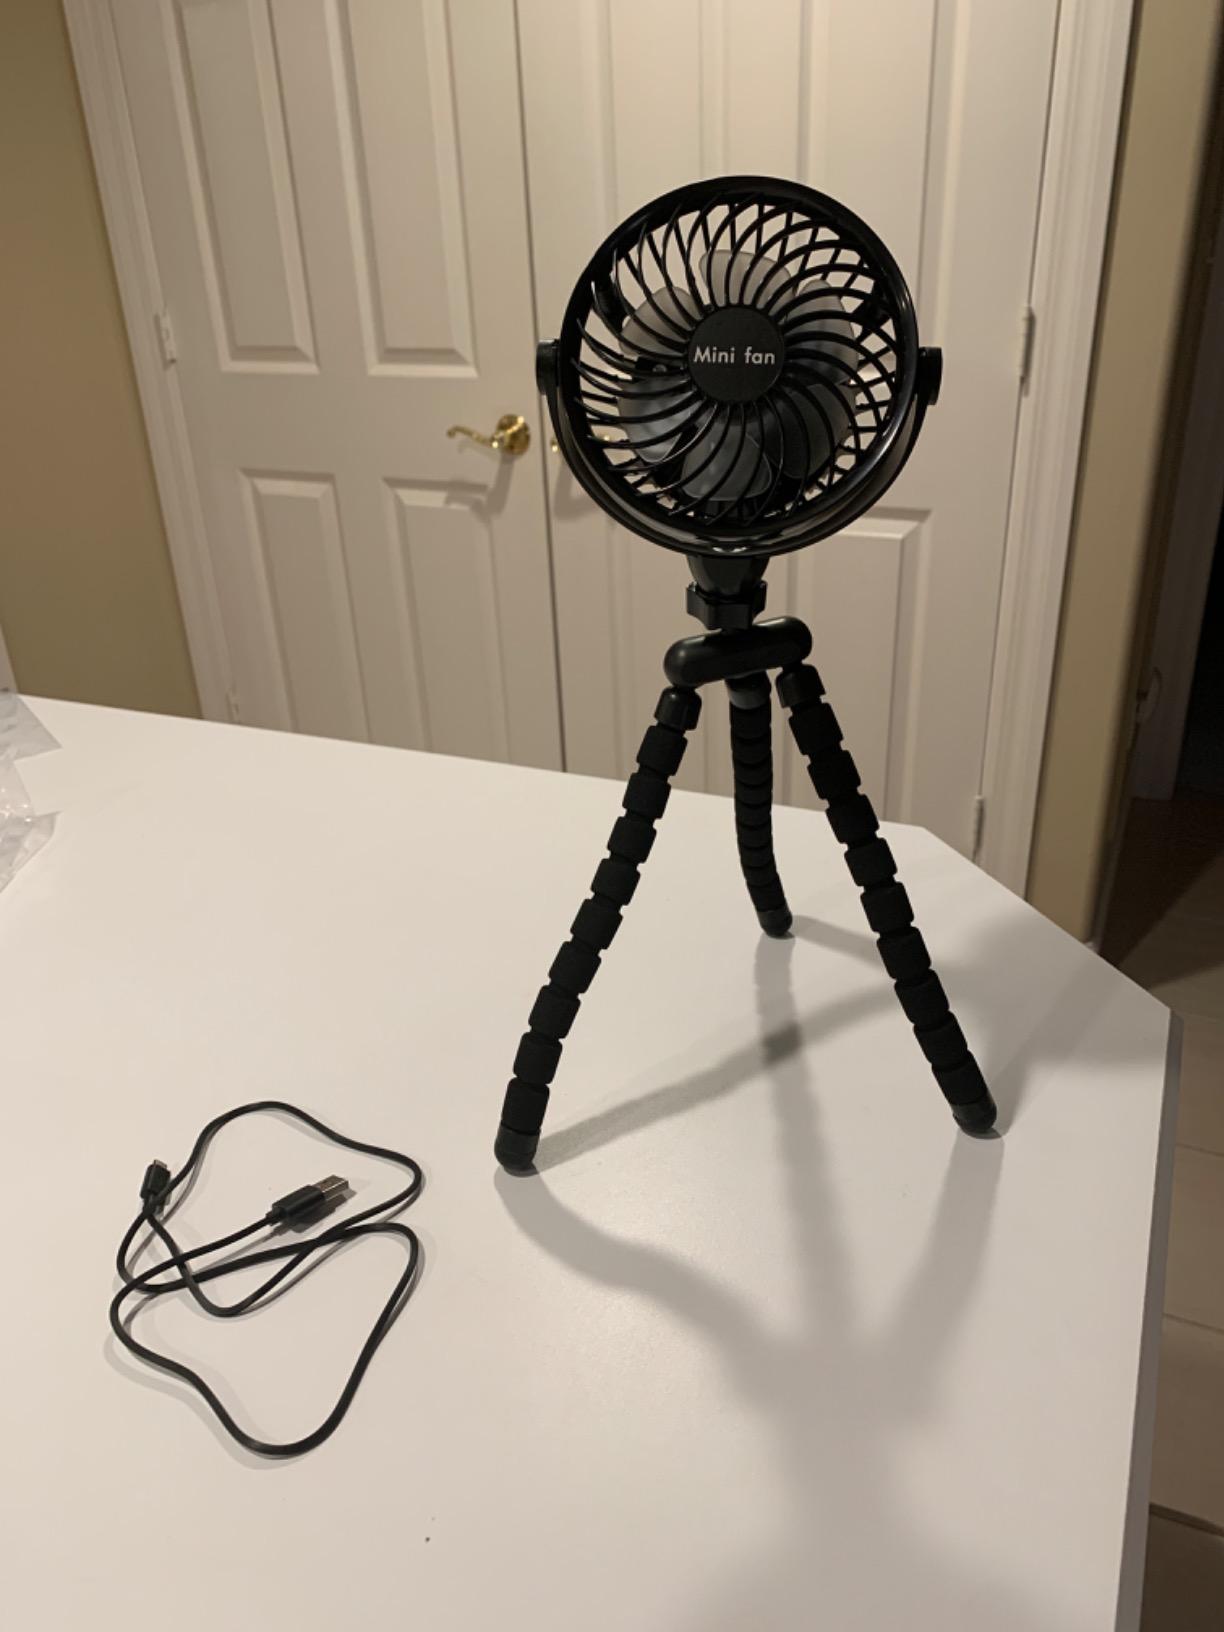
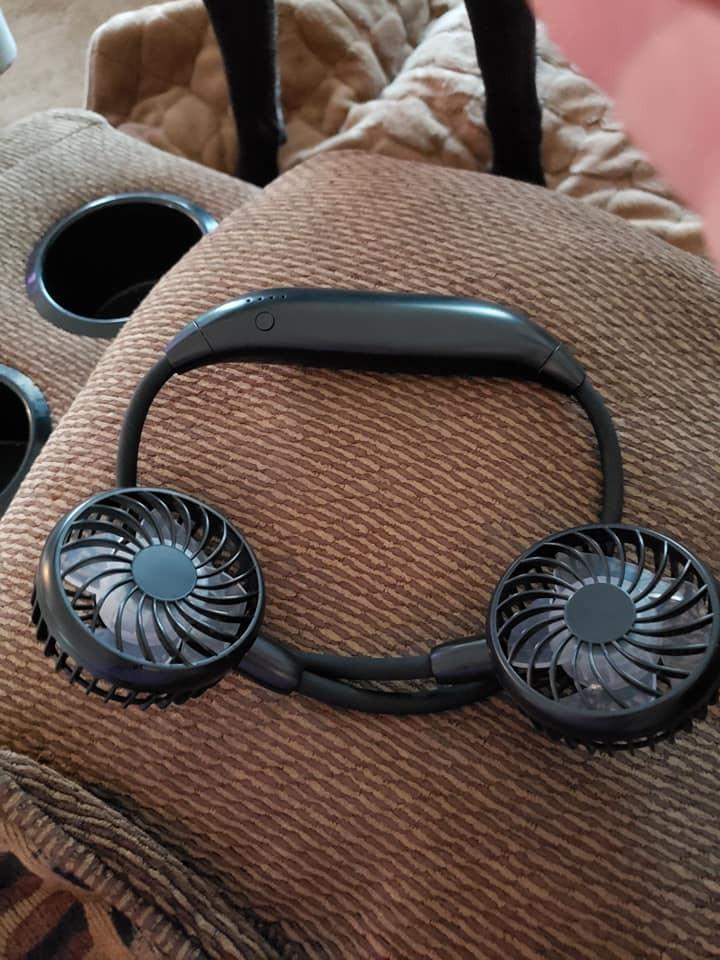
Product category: fan
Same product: no